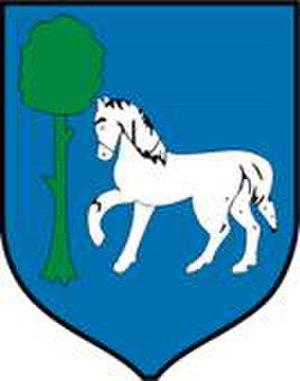
Wisznice est une gmina rurale de la powiat de Biała Podlaska, dans la Voïvodie de Lublin, dans l'est de la Pologne.
Wisznice est un village polonais de la gmina de Wisznice dans le powiat de Biała Podlaska de la voïvodie de Lublin dans l'est de la Pologne.